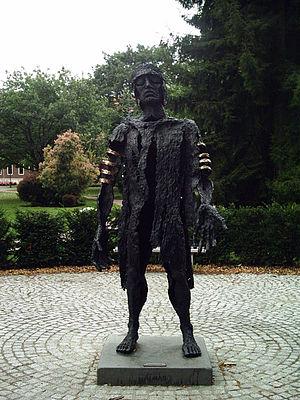
Publius Quinctilius Varus est un général et homme politique romain sous le principat d'Auguste.